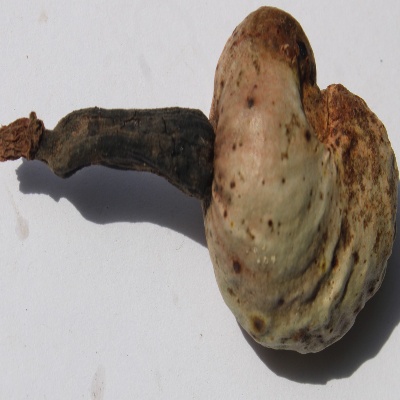
Crop: Cashew
Condition: anthracnose